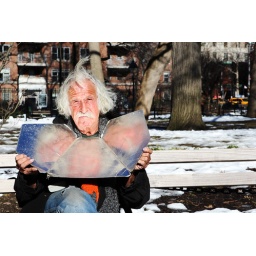
Equipped with a beach chair and a reflector, Monte Bernstein catches some sun in Washington Square Park.